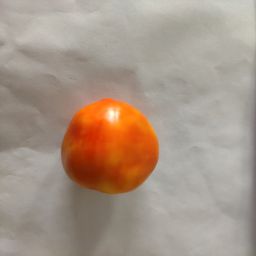
Crop: Tomato
Quality: Ripe